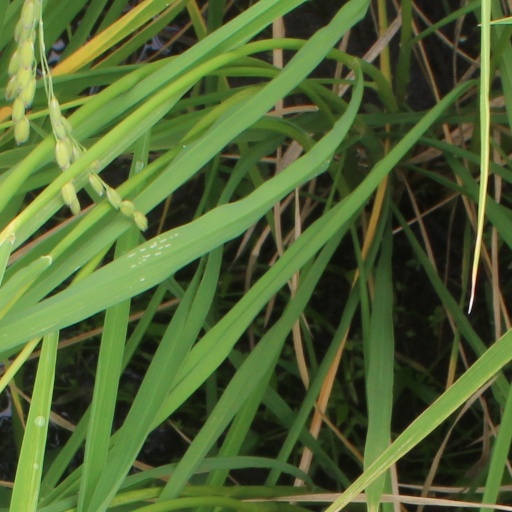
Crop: rice